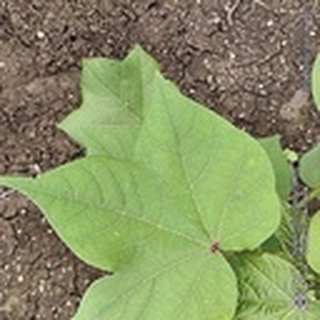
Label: healthy_cotton